Muthuramalingam

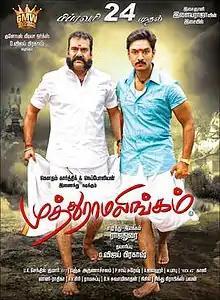

Muthuramalingam is a 2017 Indian Tamil-language action drama film written and directed by Rajadurai. The film stars Gautham Karthik and Priya Anand, while Napoleon plays a pivotal supporting role. Soundtrack was composed by Ilaiyaraaja, song lyrics written by Panchu Arunachalam. The film had a theatrical release worldwide on 24 February 2017. This film received highly negative reviews and was panned by critics.